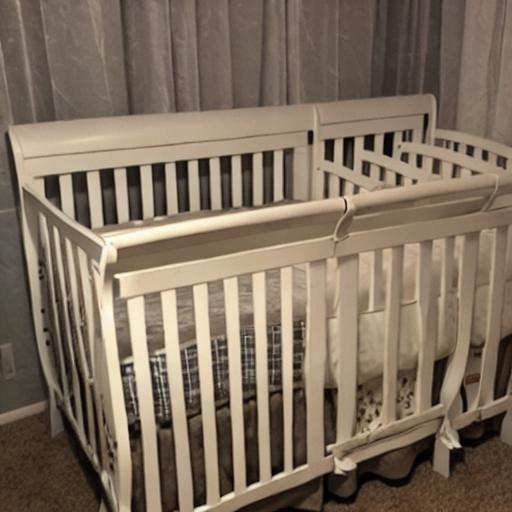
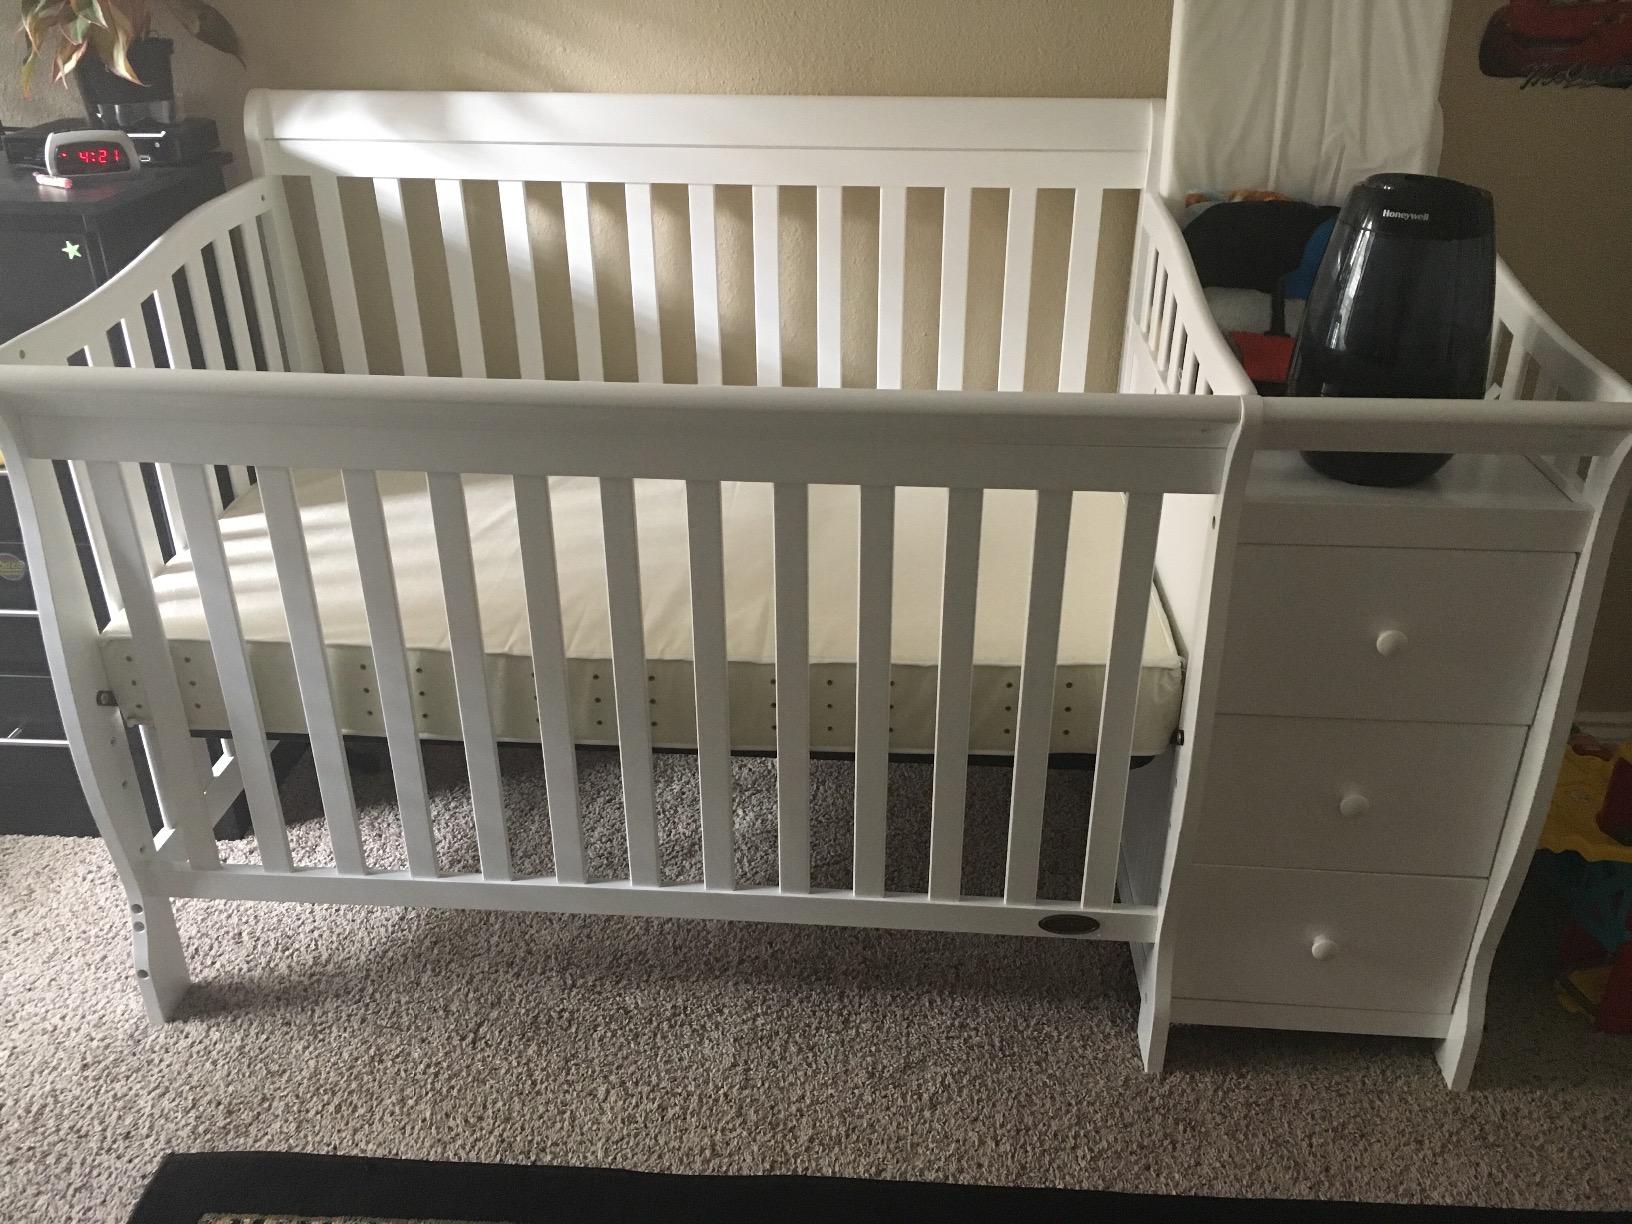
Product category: products_crib
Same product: no